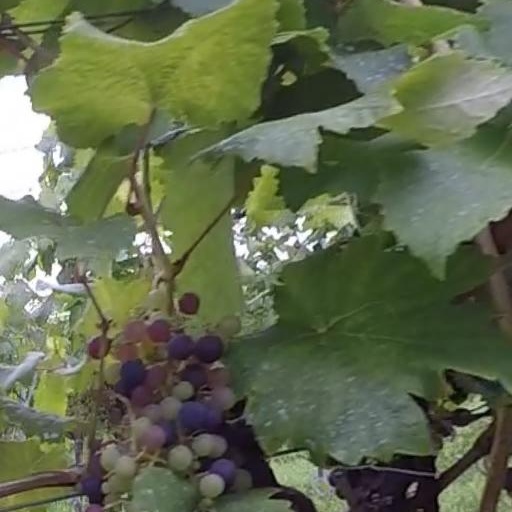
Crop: grape